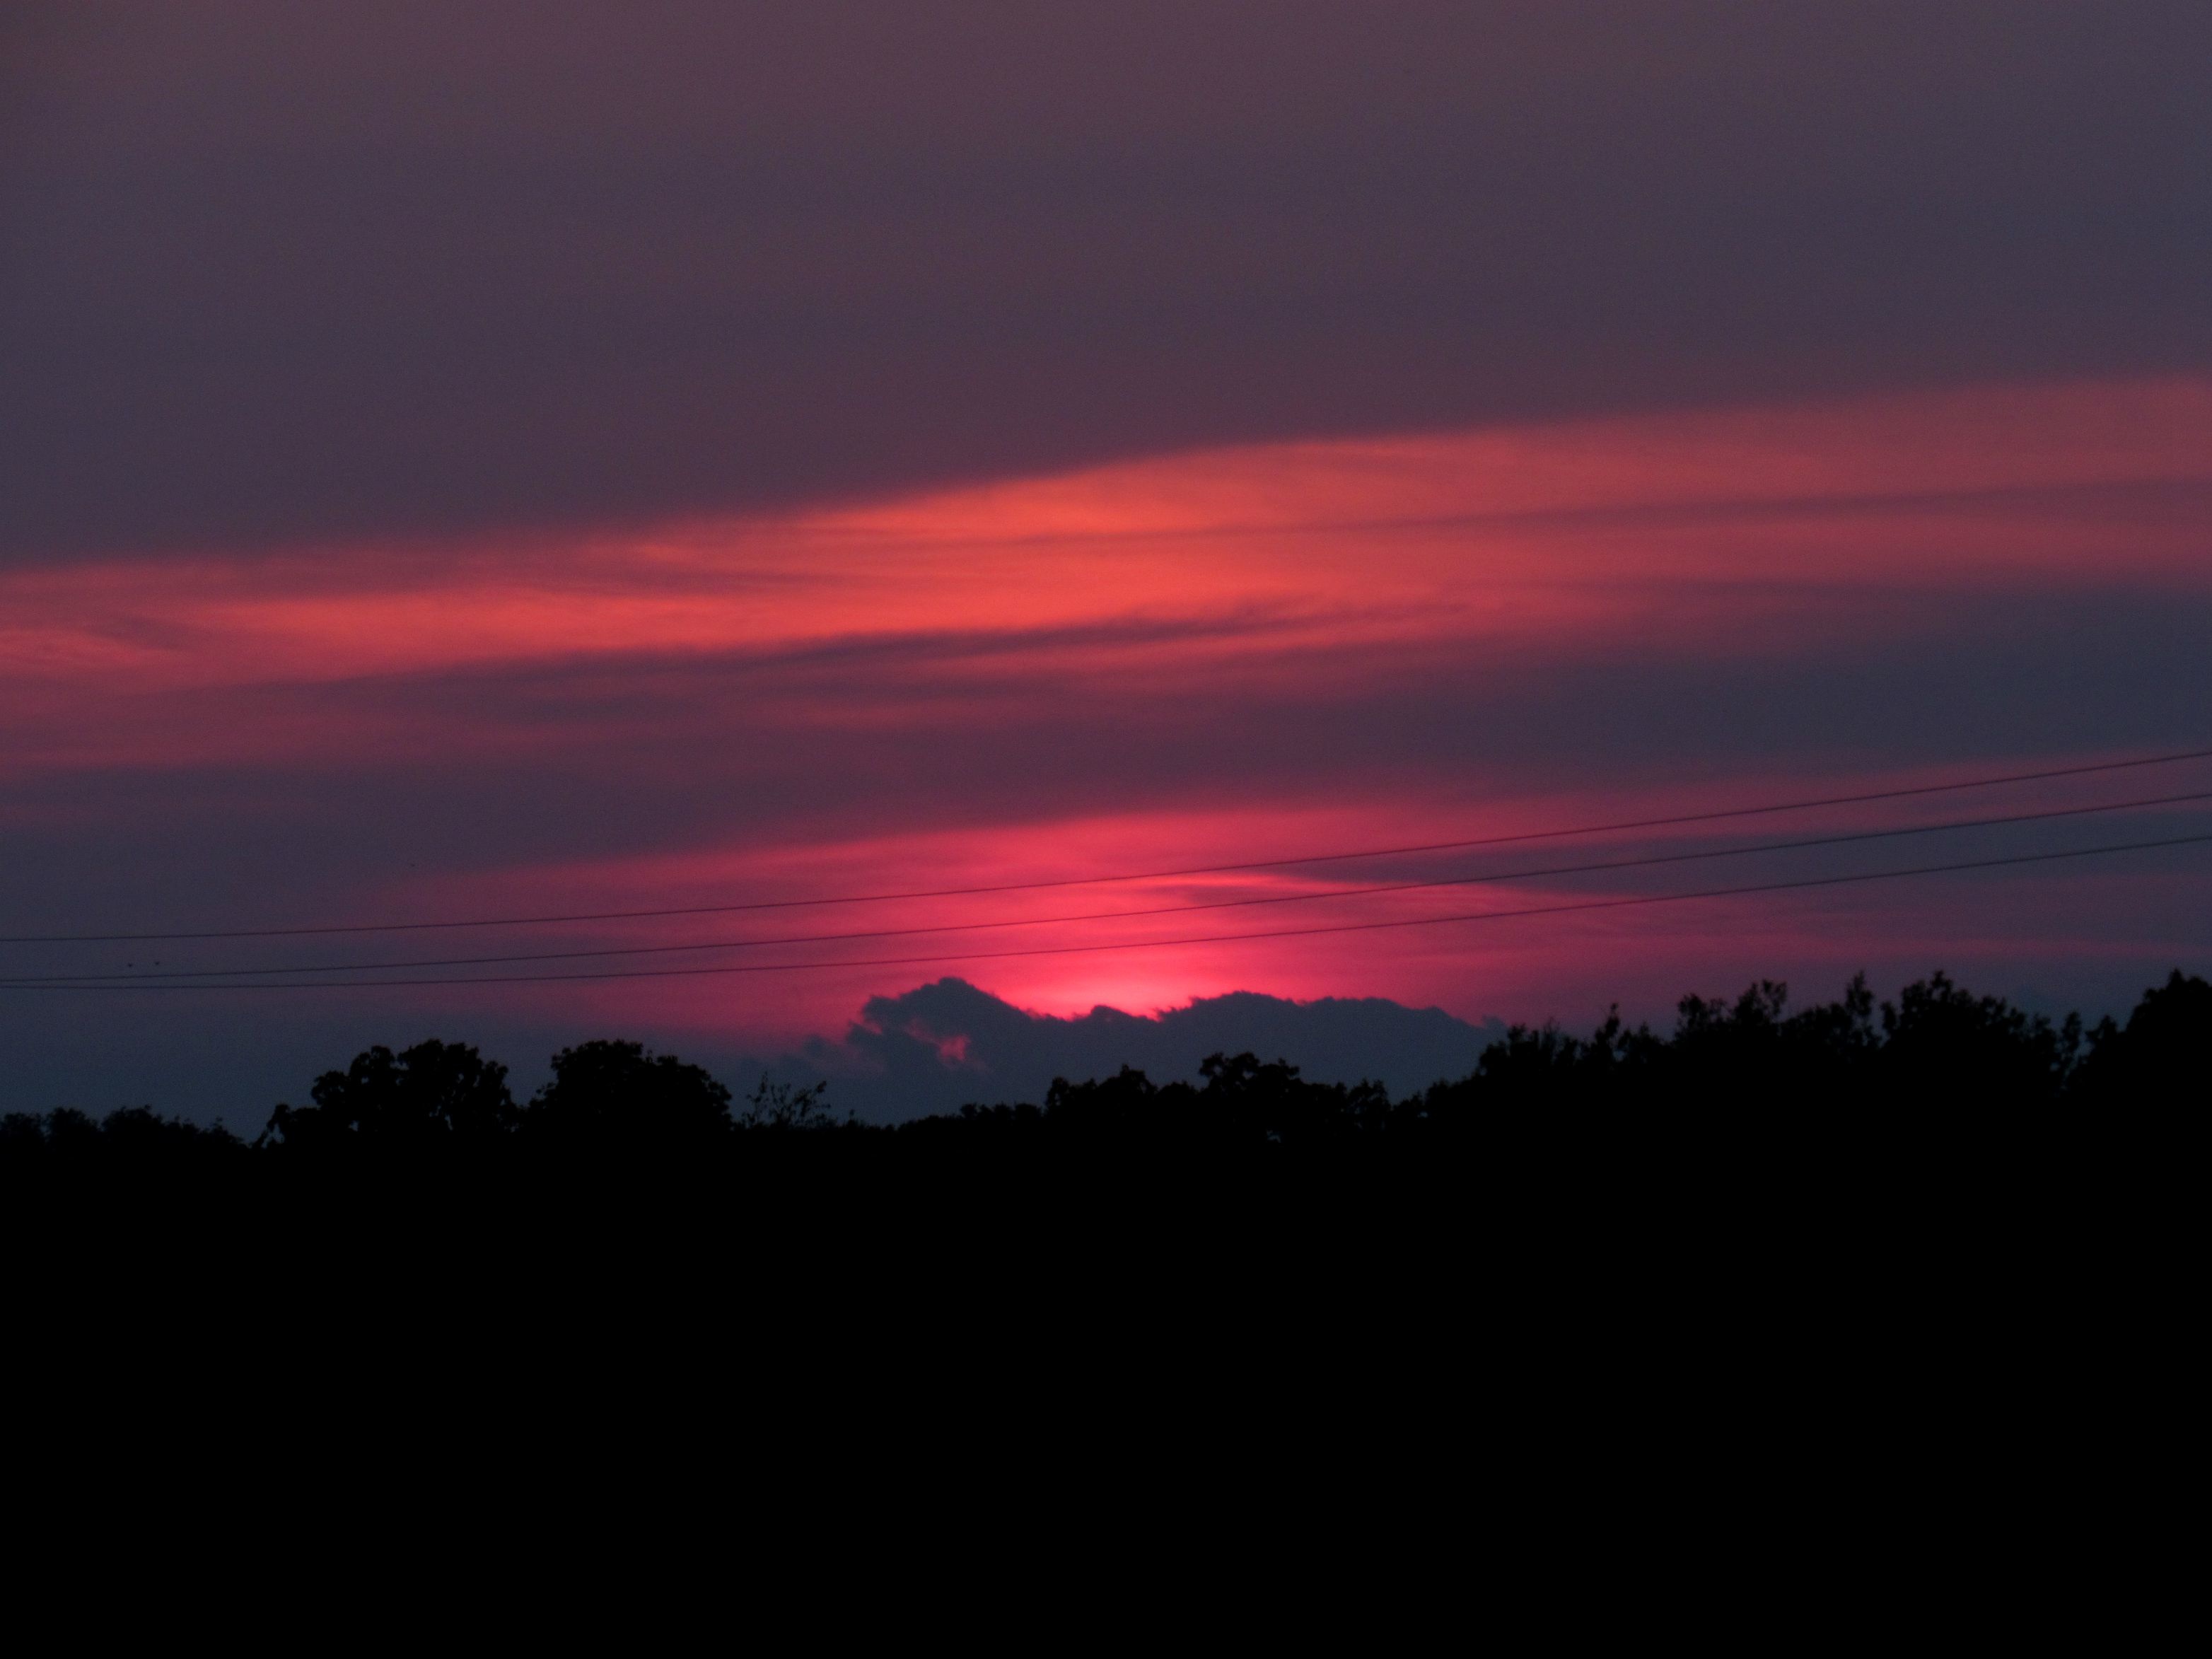
horizon, cloud, sky, sunrise, sunset, morning, dawn, atmosphere, dusk, evening, afterglow, red sky at morning